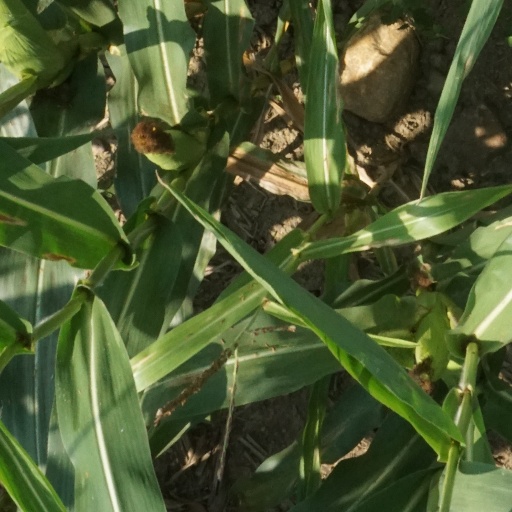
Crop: maize; corn